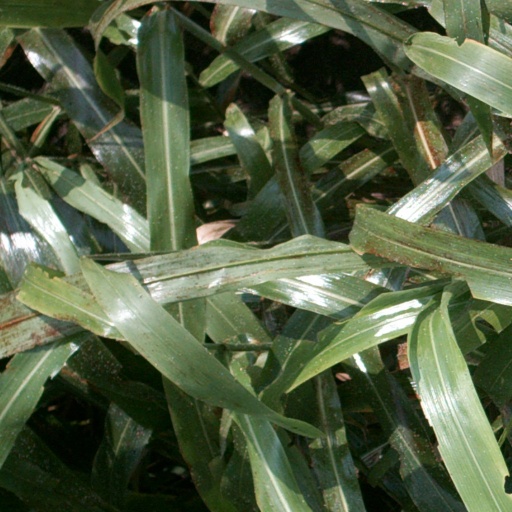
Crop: sorghum